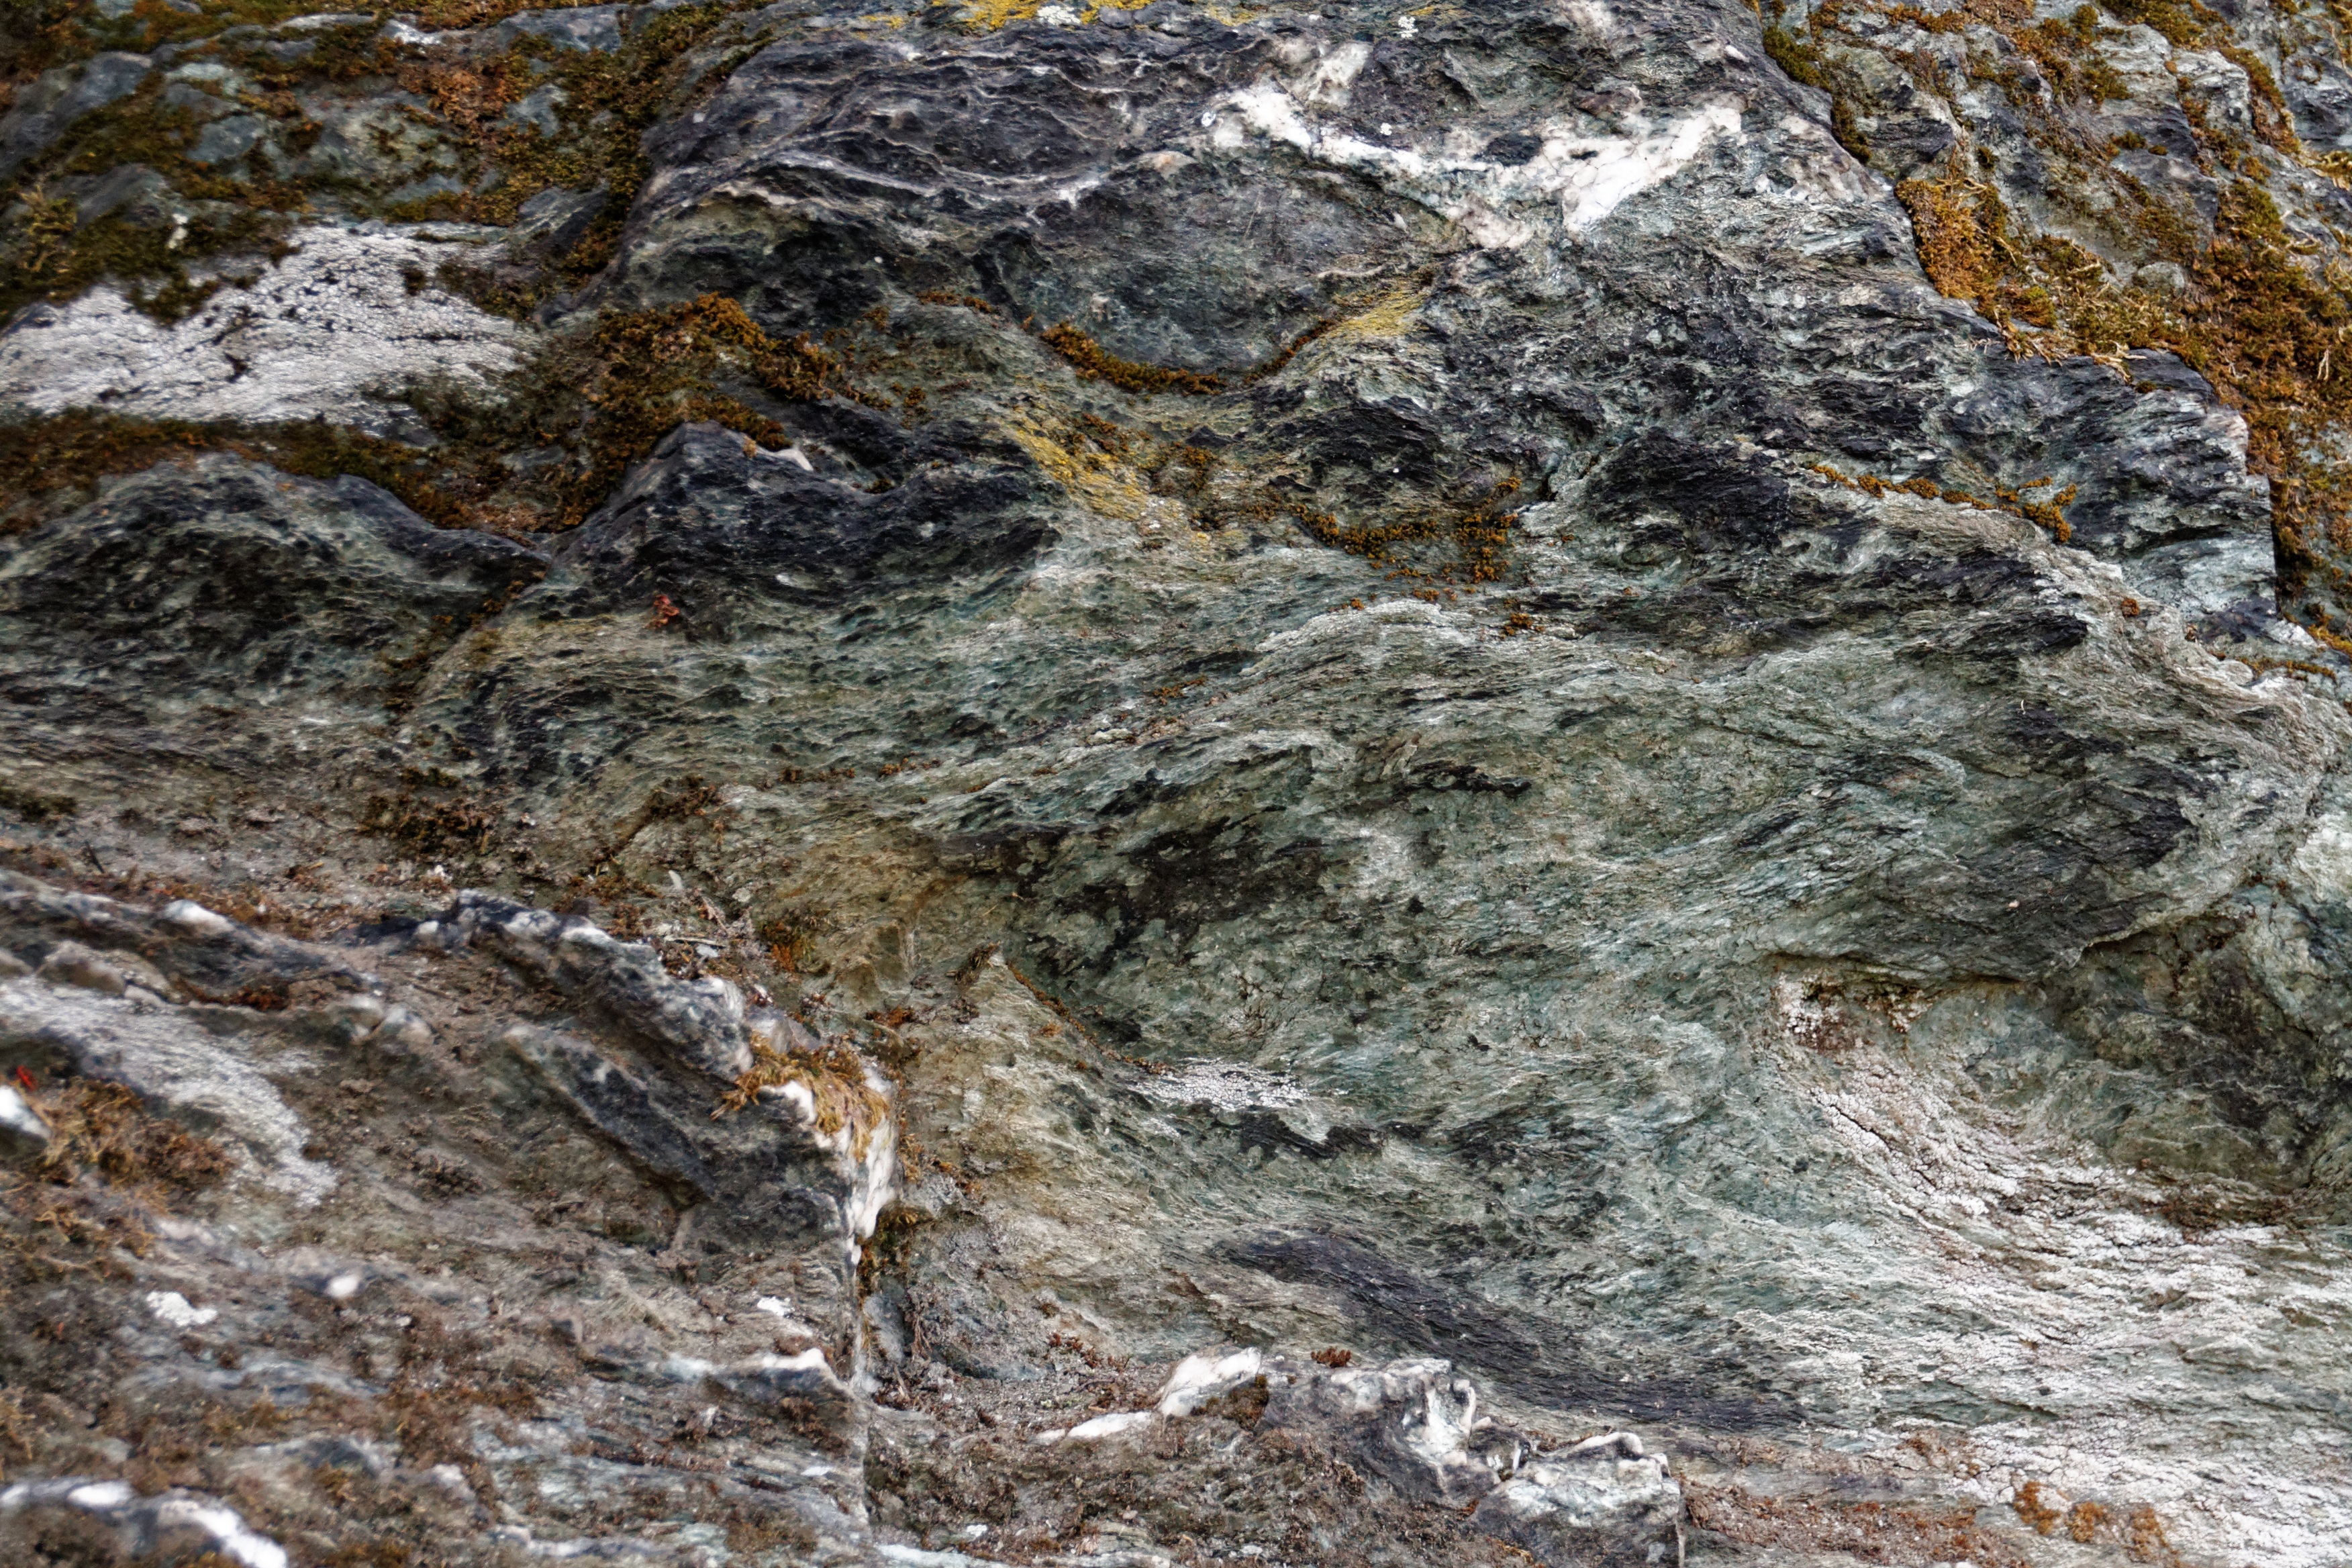
tree, rock, structure, texture, stone, formation, stream, terrain, material, background, geology, outcrop, boulder, wallpaper, bedrock, geological phenomenon